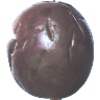
Label: passion_fruit